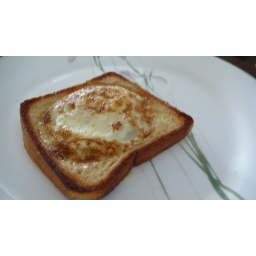
egg in a basket on a plate